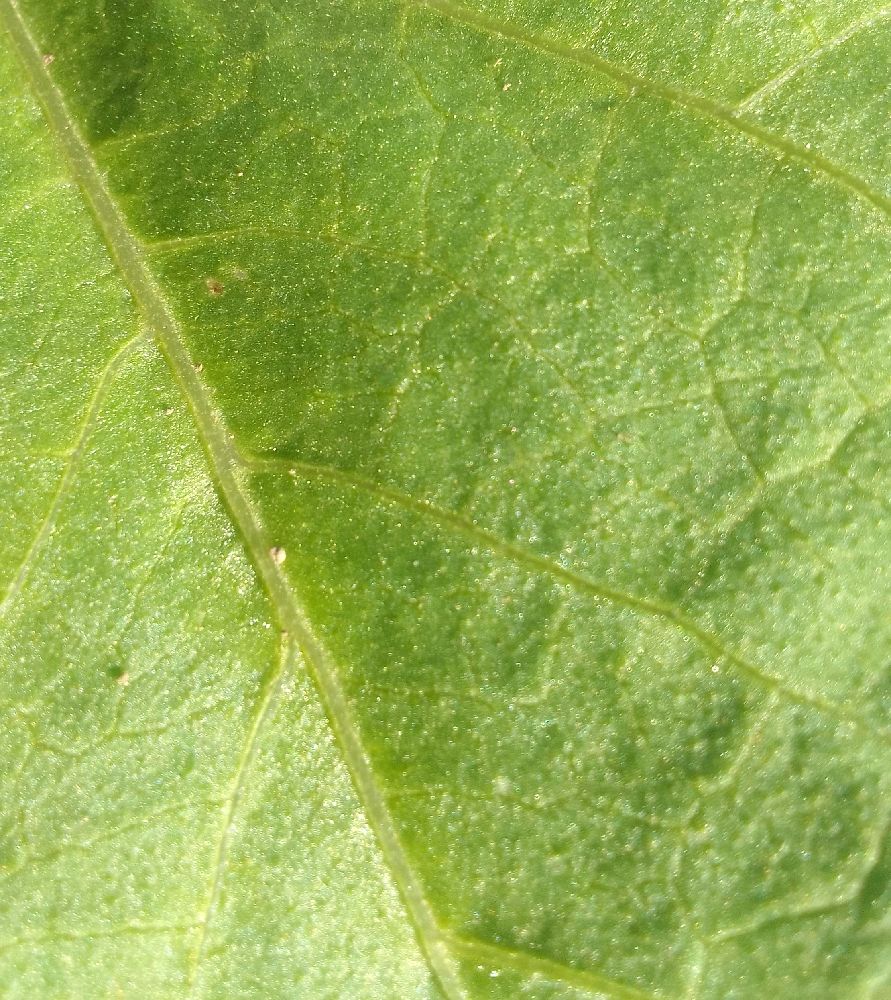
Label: healthy